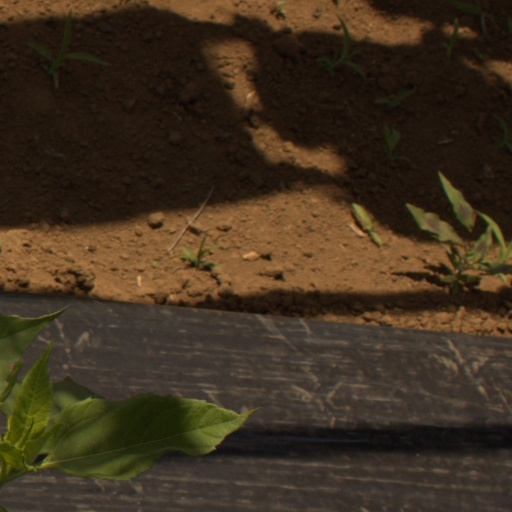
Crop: Jerusalem artichoke